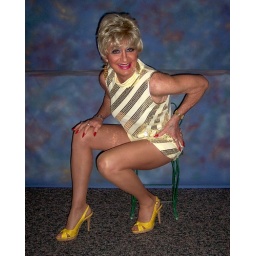
Sitting on a rock in the stream keeps the other fishing persons happy...